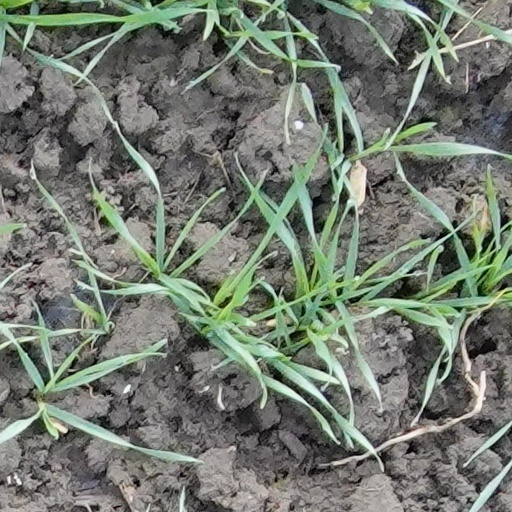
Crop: wheat